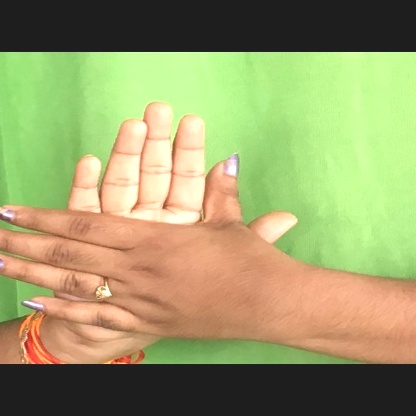
Mudra: Chakra